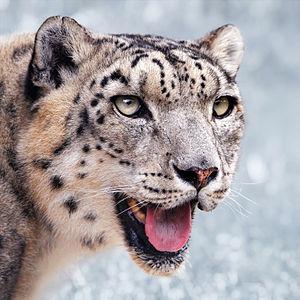
Portrait d'une Once (ou Panthère des neiges, Panthera uncia) du zoo de Rheintal. This is a retouched picture, which means that it has been digitally altered from its original version. Modifications: Background exchanged. The original can be viewed here: Snow leopard portrait.jpg&#58